Green Line A branch

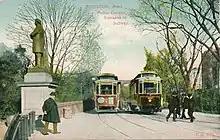
A 1910 postcard of two streetcars at the Public Garden incline. The left car is bound for Watertown via North Beacon Street; the right is bound for Park Street from Union Square.

In June 1894, the West End applied for city permission to construct a line on North Beacon Street between Union Square and the Watertown border. The Newtonville and Watertown Street Railway soon secured position to build between and Union Square, with the intention to use the West End tracks to reach downtown Boston. After approval by the Watertown Arsenal (which owned a section of North Beacon Street) in 1896 – despite the objection of the West End – the company constructed the line in 1898.